NewJeans videography

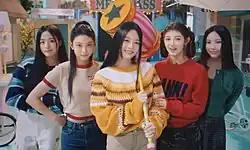
NewJeans in a commercial for in 2022

South Korean girl group NewJeans have appeared in 19 music videos and several commercials over the course of their career. Their first music video, "Attention", was surprise-released on July 22, 2022, through YouTube. To promote their first extended play (EP) "New Jeans" (2022), they released music videos for all the tracks — "Attention", "Hype Boy", Cookie" and "Hurt". Three music videos for the songs "Ditto" and "OMG" accompanied their next release, the single album "OMG" (2023). In 2023, they released music videos for all the tracks — "New Jeans", "Super Shy", "Cool with You", "ETA", "Get Up" and "ASAP" — of their second EP "Get Up" (2023).